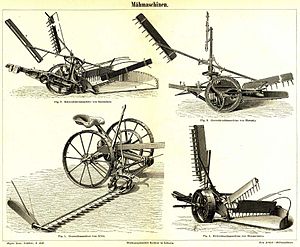
Selvbinder
Mekaniske slåmaskiner uden bindeapparat.
En selvbinder er en maskine, der før mejetærskerne overtog, blev anvendt til høstning af korn. Selvbinderen kunne i en arbejdsgang slå og binde kornet til neg. Kornet blev ført op på et bindebord, presset op mod en pressefinger og videre ind i et bindeapparat. Negene blev efter lufttøring på marken bragt til et tærskeværk, eller til lagring, for senere at blive tærsket.